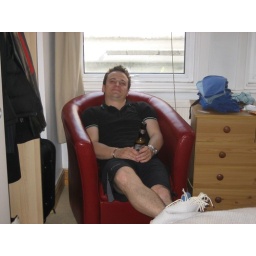
The chair would not fit down the corrider so now sits in the bedroom